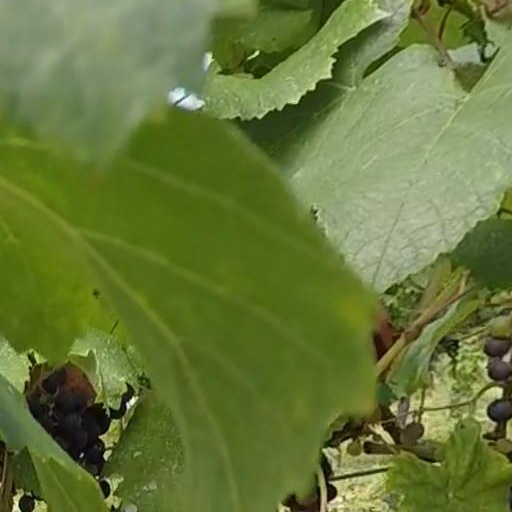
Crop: grape